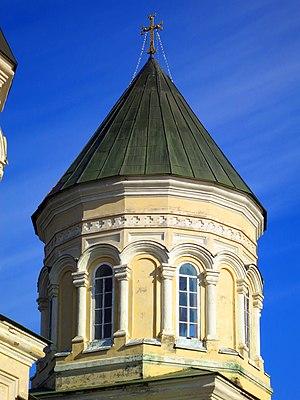
L’église du Christ-Sauveur est une église du diocèse russe de l’Église apostolique arménienne située à Krym et construite de 1895 à 1902.